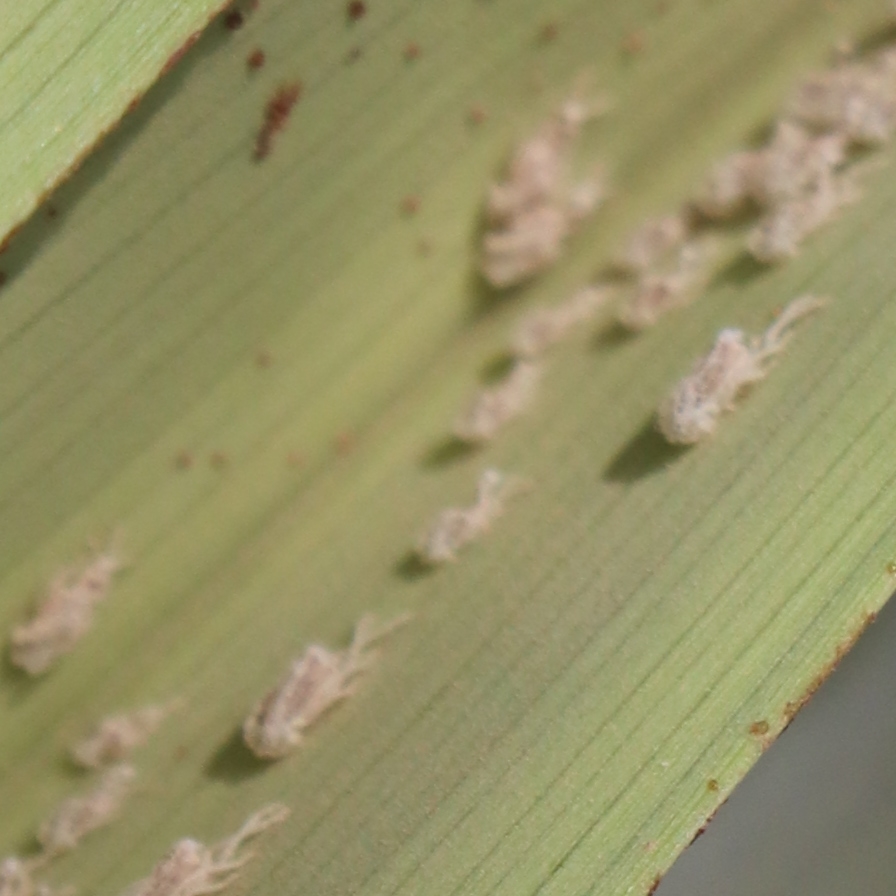
Label: Bug